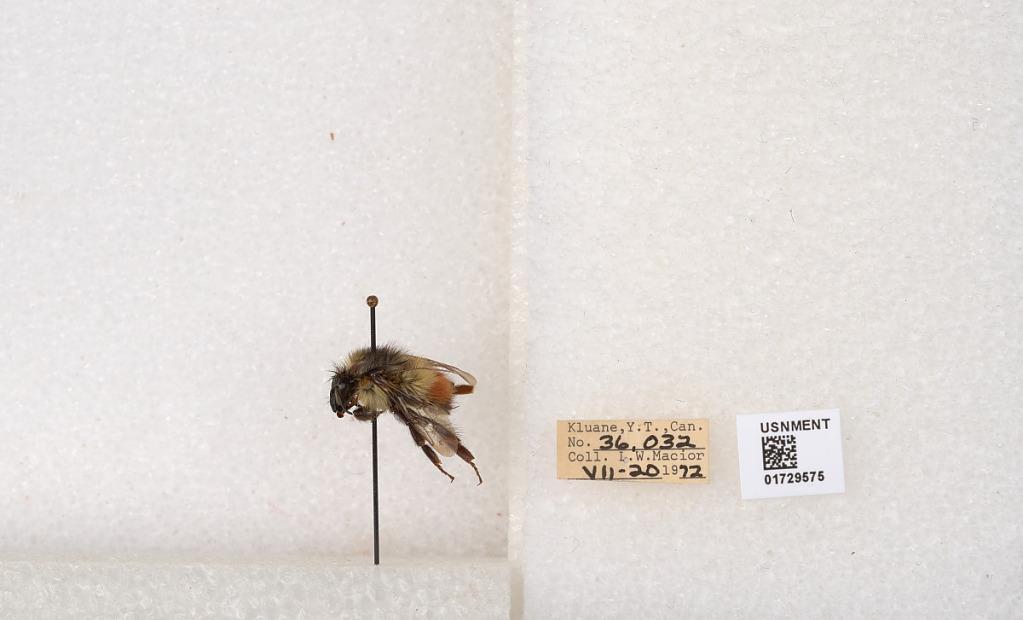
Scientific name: Bombus flavifrons Cresson
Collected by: L. Macior
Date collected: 1972-7-20
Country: Canada
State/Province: Yukon Territory
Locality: Kluane National Park and Reserve
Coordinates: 60.7493, -139.504